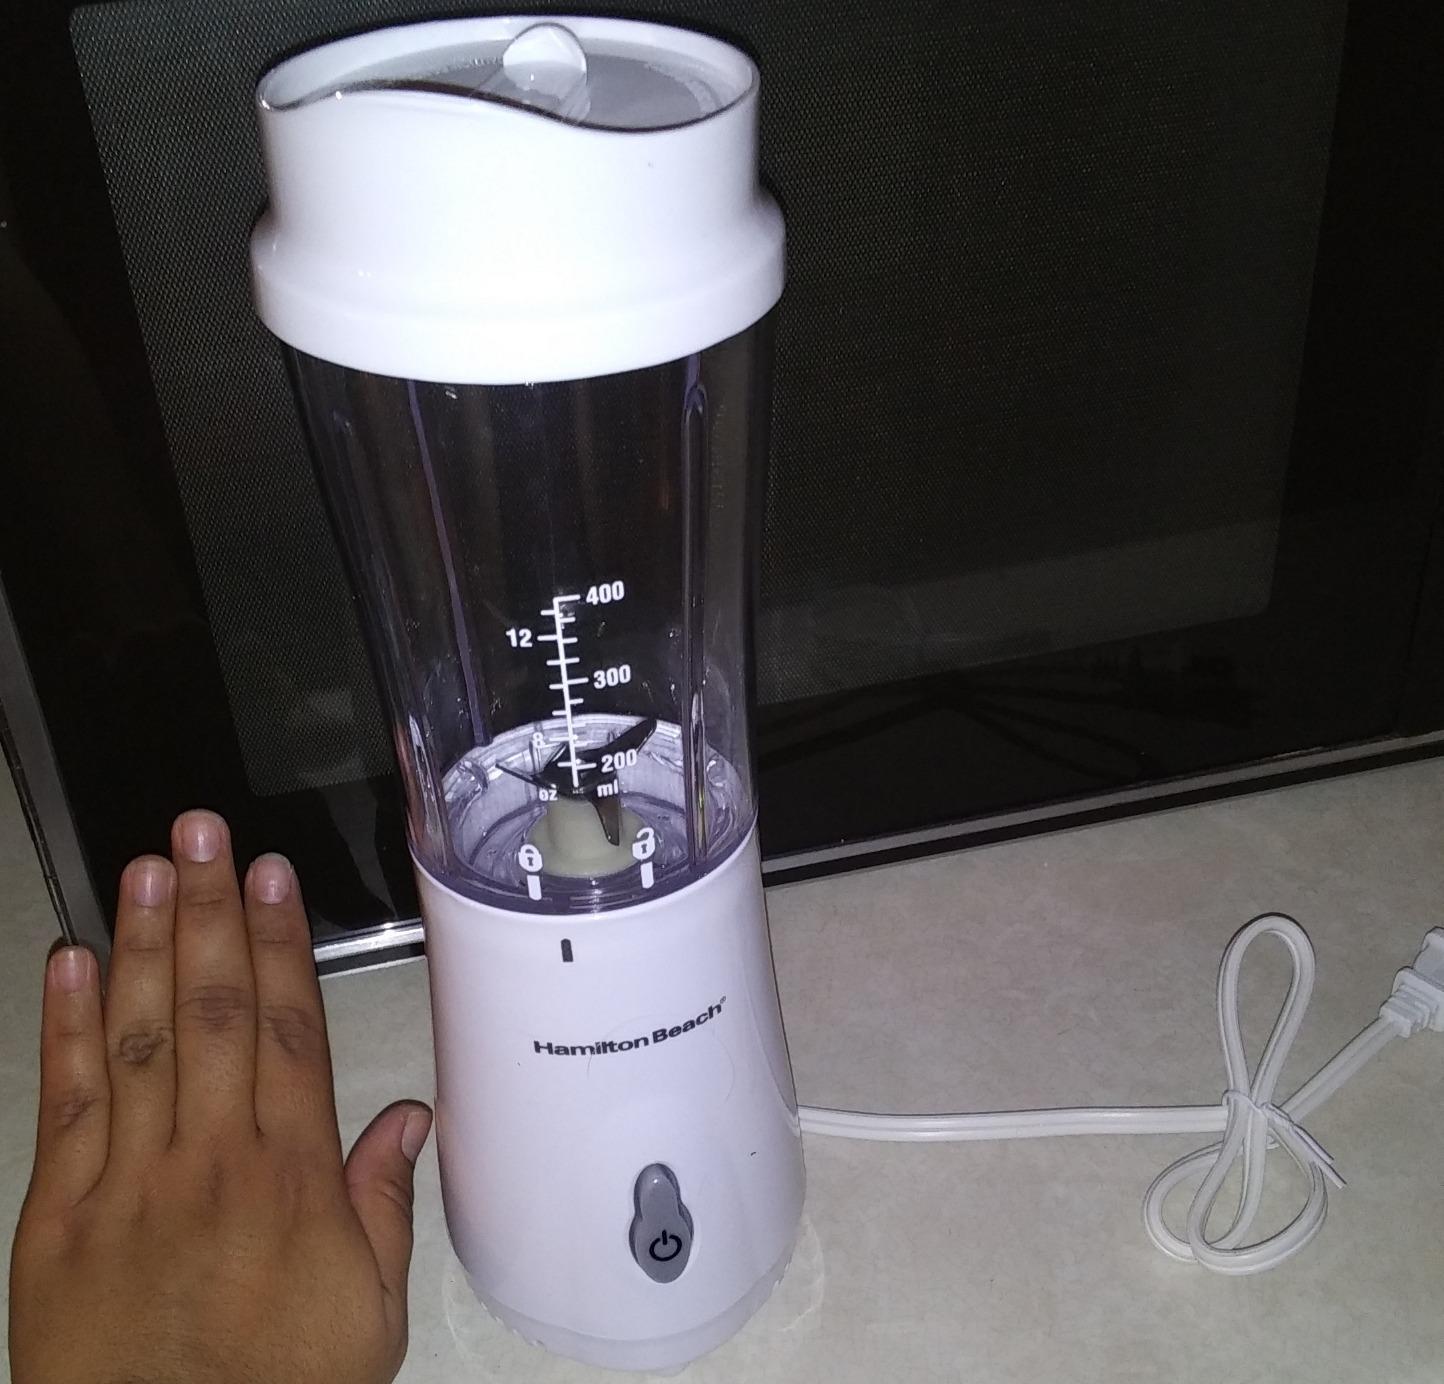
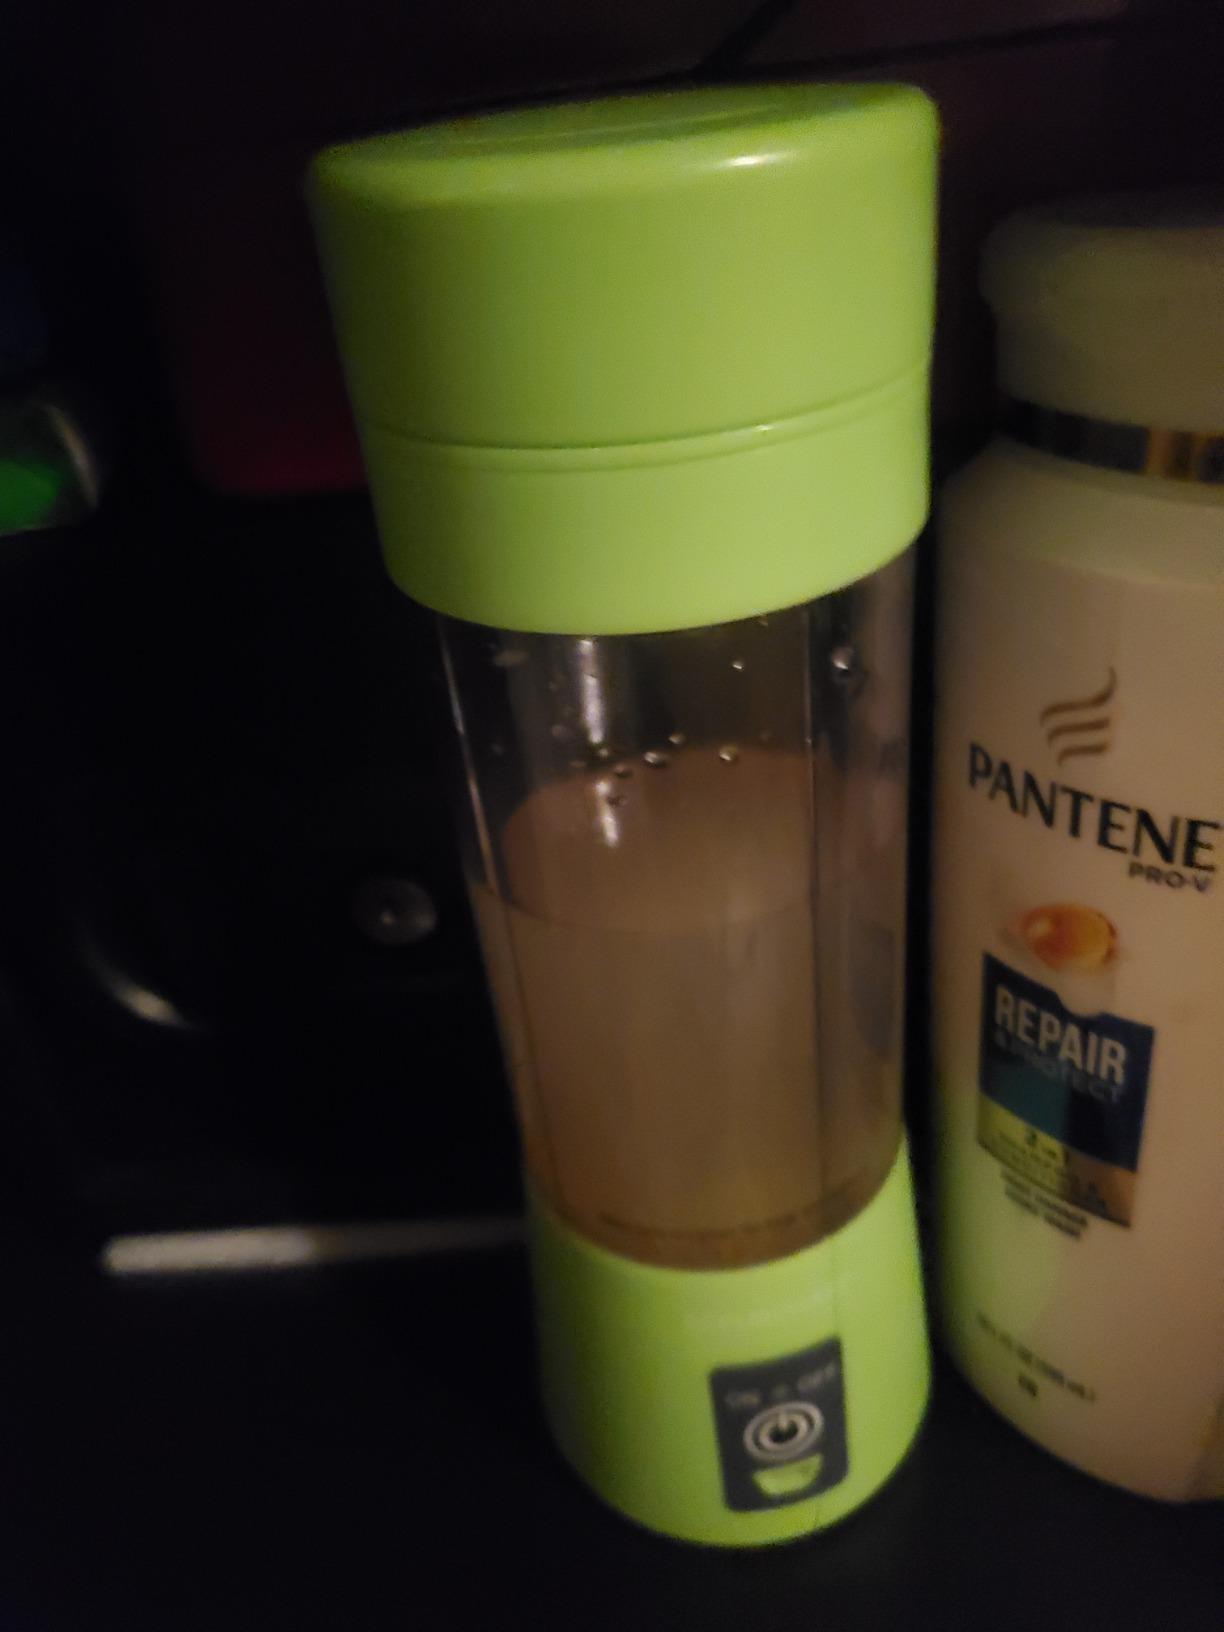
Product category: items_blender
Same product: no